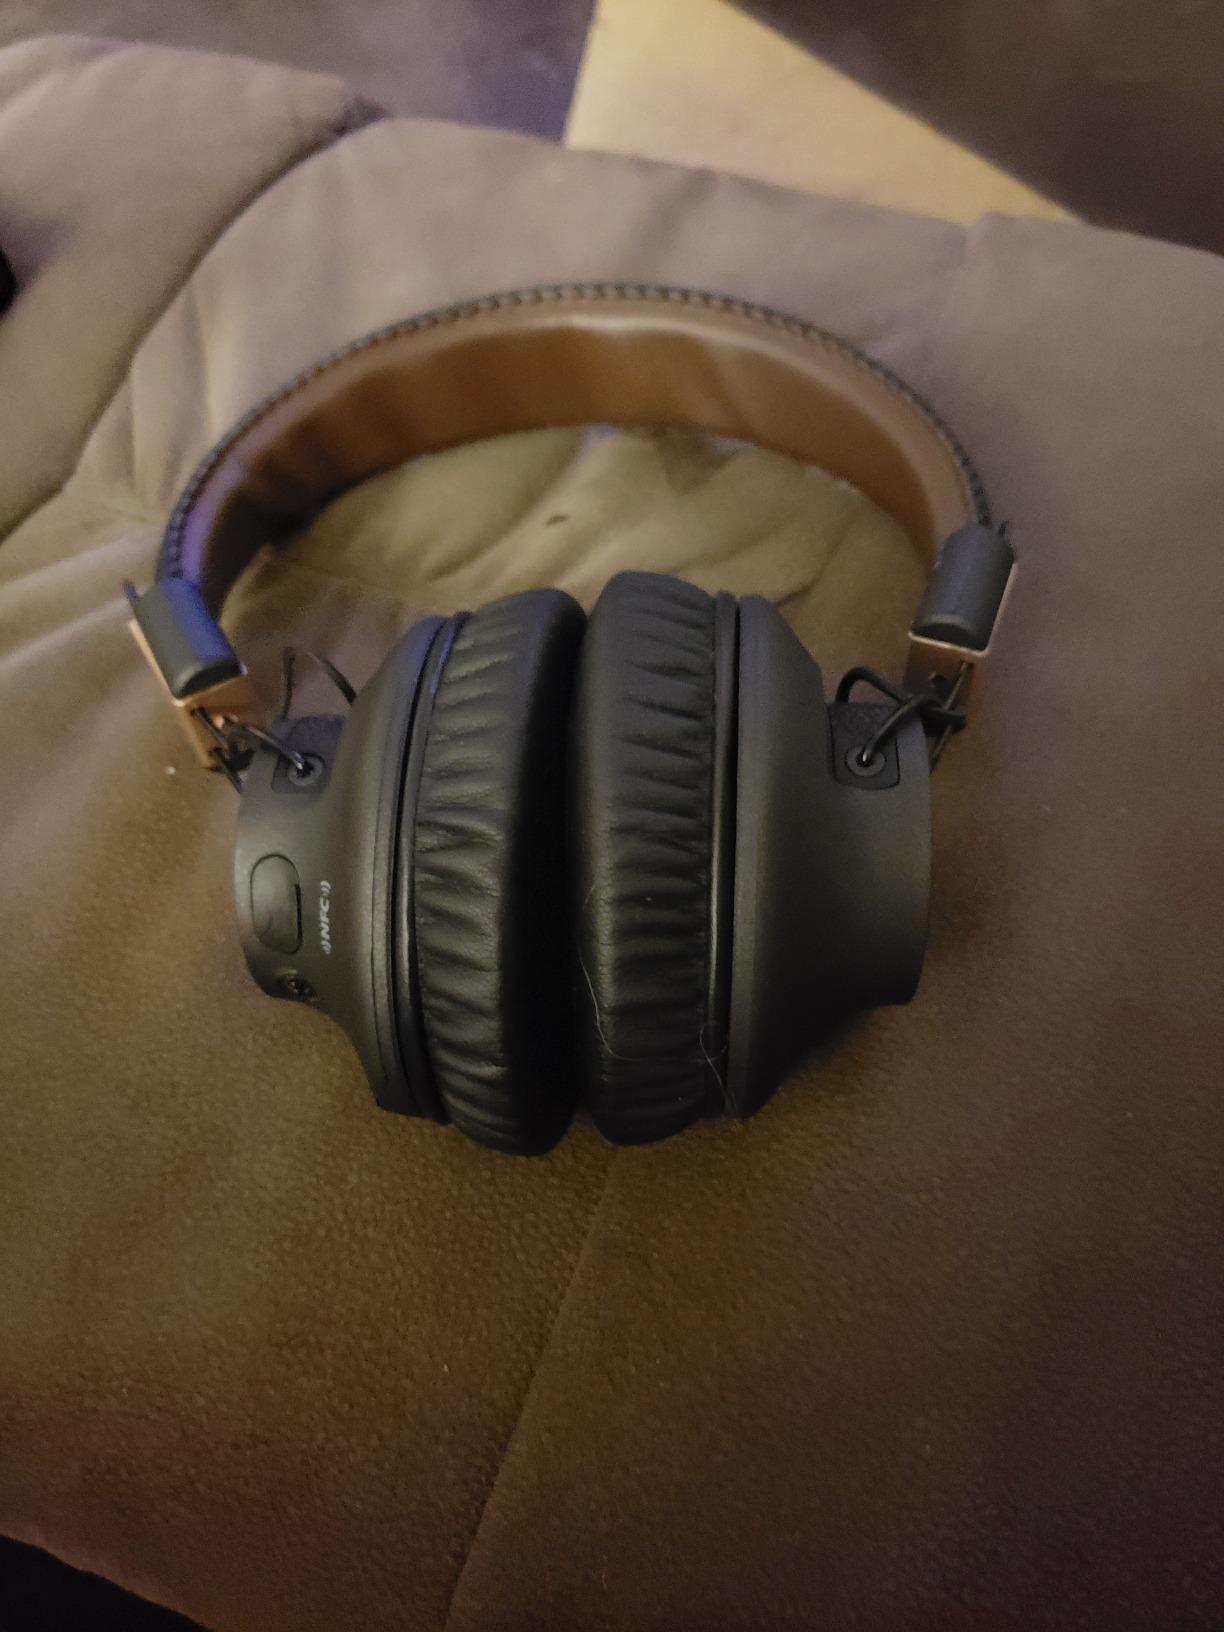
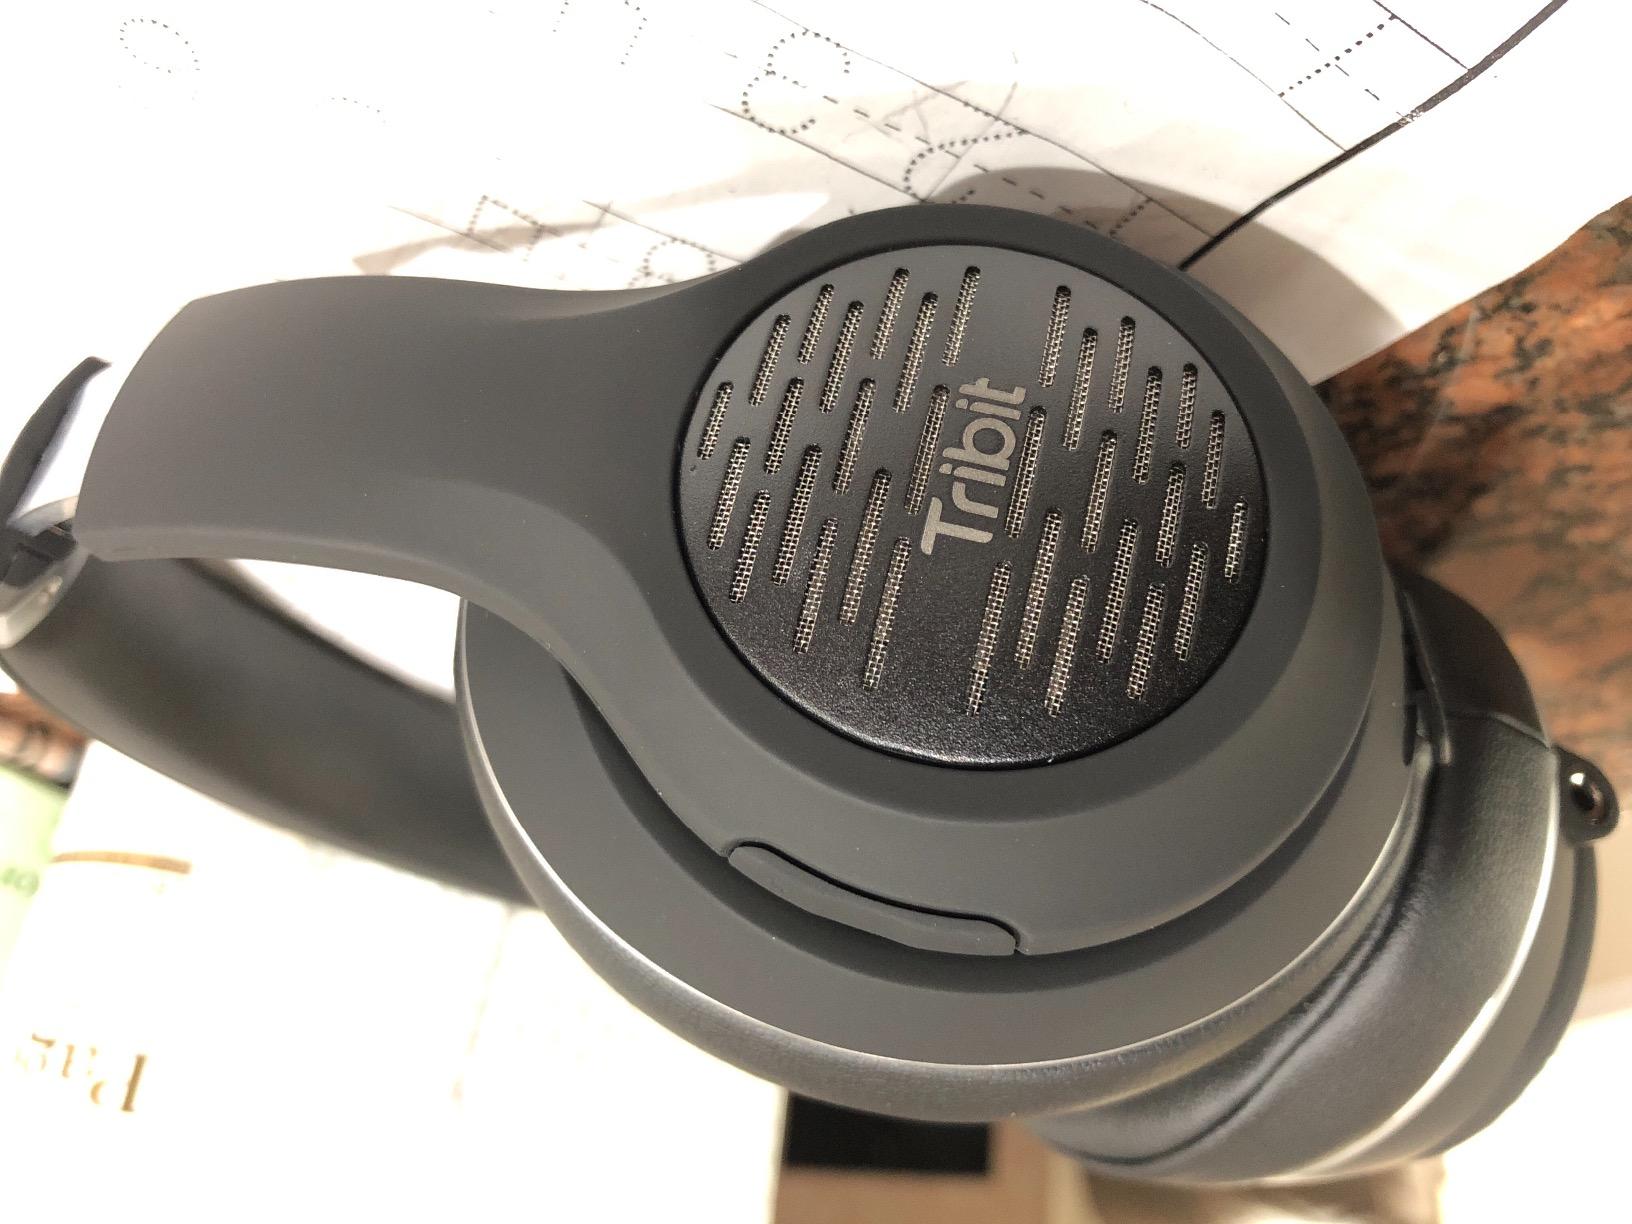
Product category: headphones
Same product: no